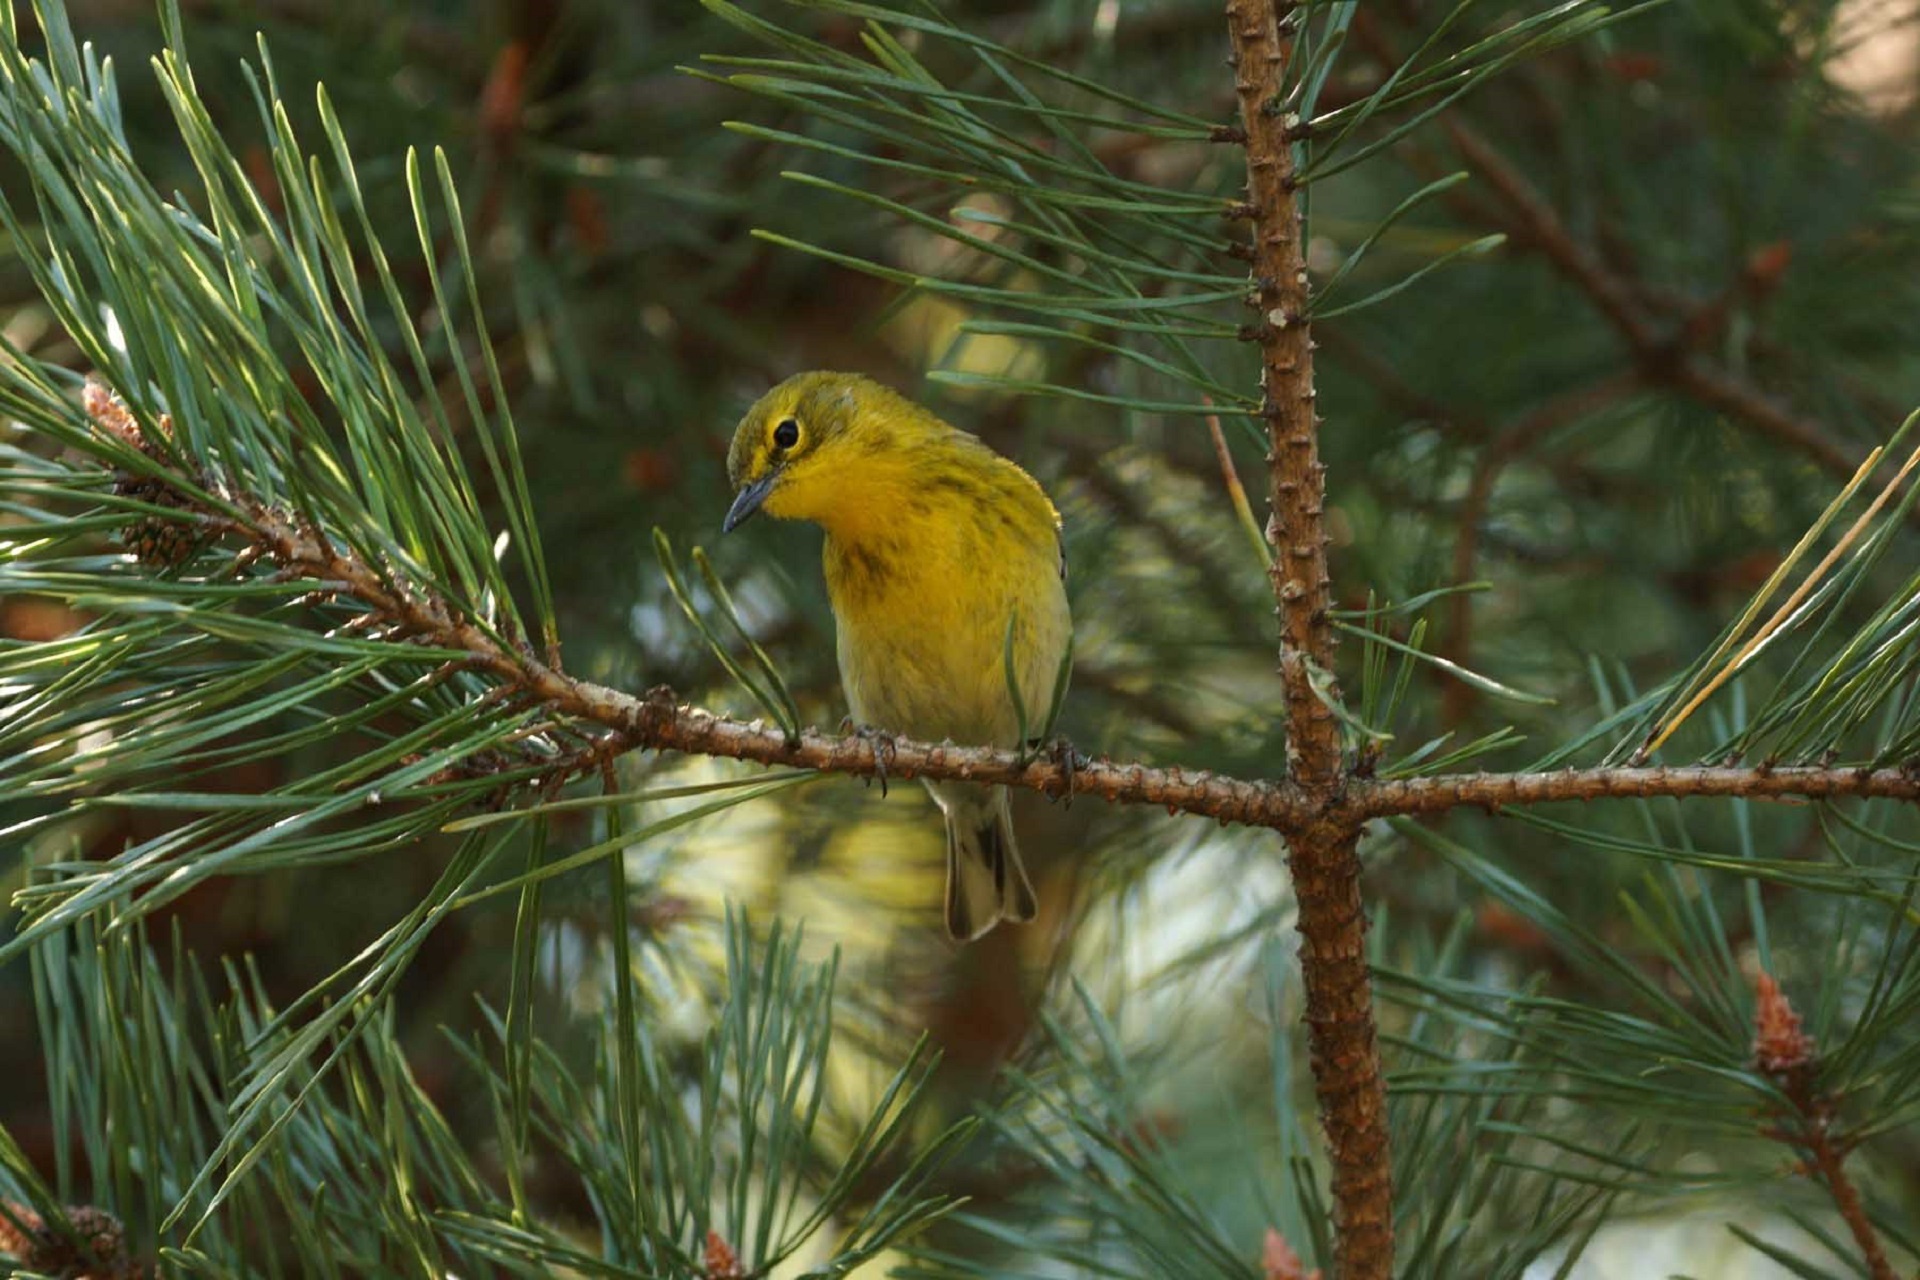
tree, nature, branch, bird, looking, wildlife, beak, fauna, pine tree, songbird, feathers, vertebrate, finch, perched, old world flycatcher, pine warbler, woody plant, perching bird, european robin